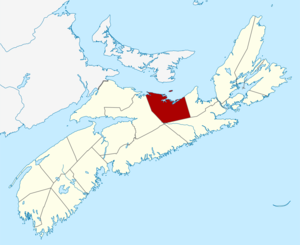
Le comté de Pictou est un comté situé au centre-nord de la Nouvelle-Écosse, au Canada.